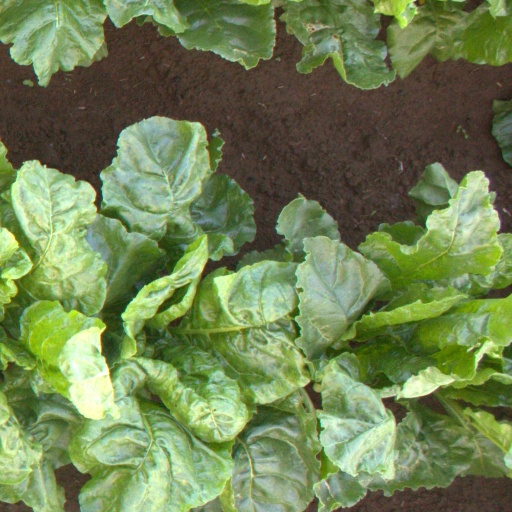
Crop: sugar beet